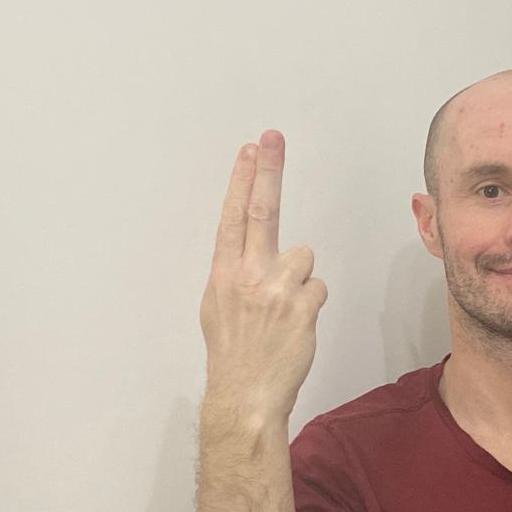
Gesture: two_up_inverted